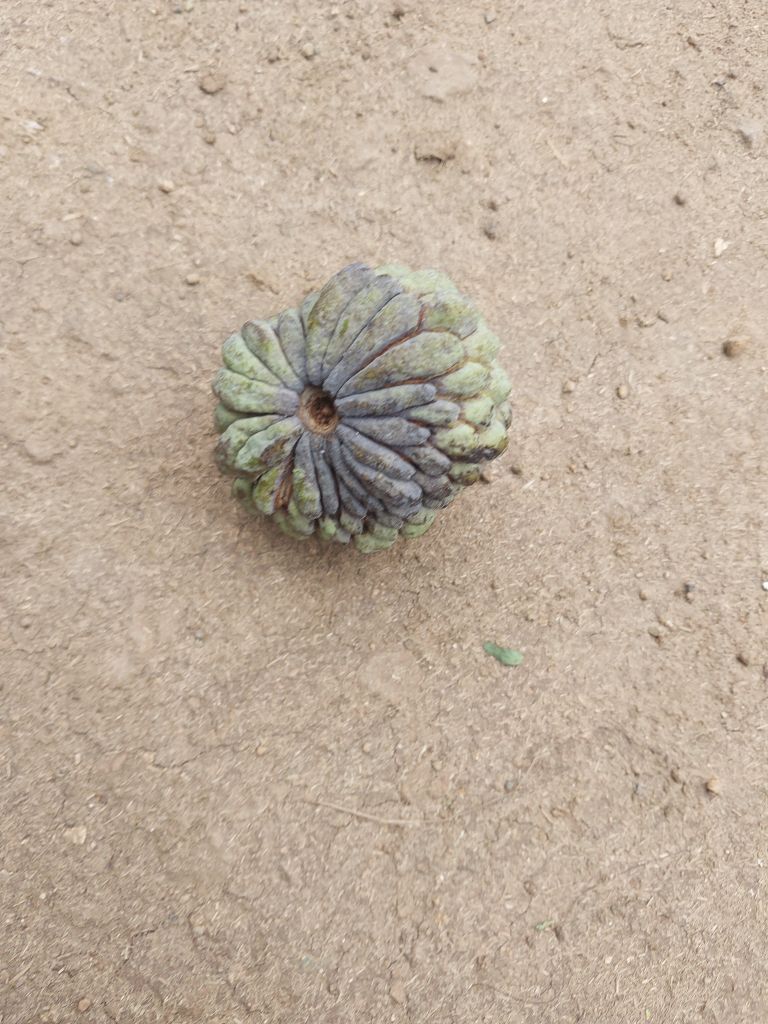
Disease label: Blank Canker